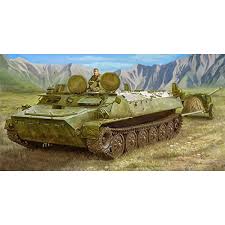
Label: MT_LB